Sportek Herzliya

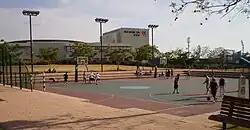
A combined soccer and basketball court in Sportek Herzliya. In the background: Performing Arts Center.

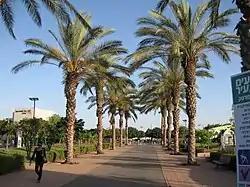
A palm avenue in Sportek Herzliya.

Sportek Herzliya is a 120 dunam sports outdoor compound in Herzliya, Israel. It is one of Herzliya's main attractions.